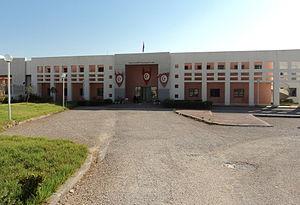
Béja est une ville du Nord-Ouest de la Tunisie située à une centaine de kilomètres de Tunis et à une cinquantaine de kilomètres de la frontière tuniso-algérienne.
L'Institut supérieur des études technologiques de Béja ou ISET-Béja est une institution d'enseignement supérieur tunisienne formant des techniciens supérieurs et délivrant le diplôme de licence appliquée dans plusieurs domaines. Elle est basée à Béja.